1964 Larose tornado

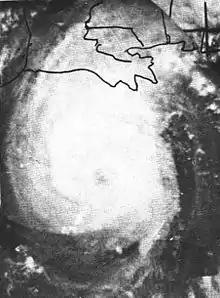
Satellite image of Hurricane Hilda, just south of Louisiana. It spawned the 1964 tornado.

On September 28, 1964, Hurricane Hilda formed as a depression south of Cuba. Tracking northwest, it strengthened into tropical storm intensity the next day. On September 30, it intensified into a minor hurricane after high pressure affected the storm. In the next 30 hours, rapid intensification was observed, making landfall over Louisiana on October 3 as a category 2 hurricane, with peaks up to category 4. After making landfall, cold air caused the system to dissipate the next day. Just after the landfall of Hilda, a tornado spawned at around 6:30 a.m. CST. The tornado was rated as F4 in the Fujita scale.